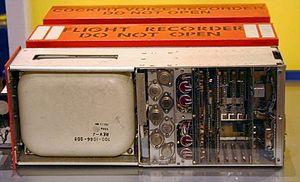
En aéronautique, un enregistreur de vol est un enregistreur de données à bord d'un aéronef et destiné à restituer les paramètres de vol et les conversations des pilotes pour l’analyse des circonstances d’un accident. Les enregistreurs de vol sont protégés par une enveloppe résistant au choc, à l'incendie et à l'immersion. Comme leur nom ne l'indique pas, les boîtes noires sont aujourd'hui de couleur orange ou rouge, avec des bandes blanches réfléchissantes, pour faciliter leur repérage parmi les débris d'un avion.